Athletics at the 2020 Summer Olympics – Women's shot put

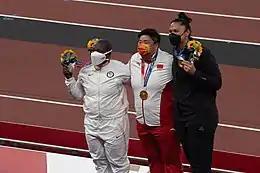
Tokyo 2020 Olympic Games women's shot put podium, from left: silver medalist Raven Saunders, gold medalist Lijao Gong and bronze medalist Valerie Adams

On the first throw of the final Raven Saunders dropped a 19.65m, which proved sufficient to nail down silver. As the fifth thrower, Gong Lijao's 19.95m would prove to be better than anyone else could muster. The only other thrower over 19 metres in the first round was Auriol Dongmo with 19.29m. In the second round, two time Olympic Champion, in her fifth Olympics, Valerie Adams tossed 19.49m to move into third and the medal order had been decided. Adams threw her best in the third round with a 19.62m, followed shortly by Gong improving to 19.98m. In the fourth round, Dongmo made her best effort 19.57m, but not enough to pass Adams. In the fifth round, Saunders threw her best 19.79m, but on the next throw, Gong hit 20.53 to extend her lead. Saunders made one more effort in the final round, her shot landing well beyond the 20 meter tape shortly after her foot landed over the toe board making it a foul. Relaxed as the winner, Gong followed with her best effort, to take gold.